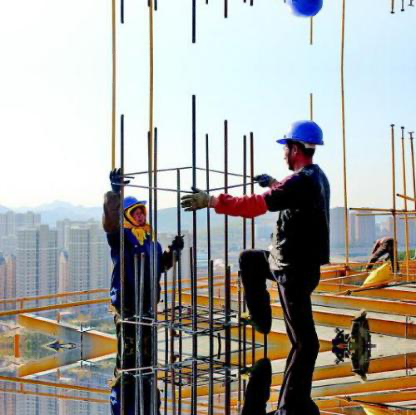
Objects in the image:
label: helmet
label: helmet
label: helmet